Ferdinando Marinelli Artistic Foundry

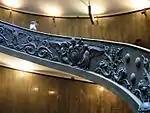
The staircase at the entrance to the Vatican Museums by Antonio Maraini, 1932

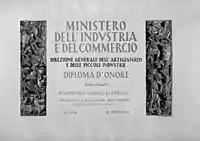
Diploma awarded to Marinelli Fonderia for the casting of the horse, "Sacrifice"

A selection of notable works and monuments produced by the Ferdinando Marinelli Artistic Foundry.